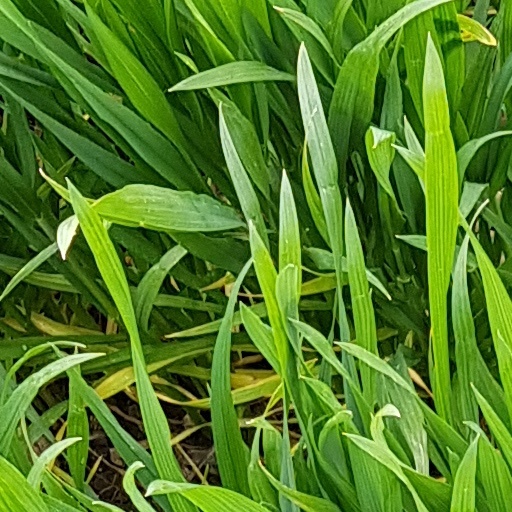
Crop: wheat